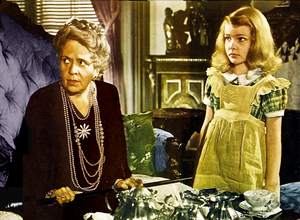
La Malédiction des hommes-chats est un film américain, réalisé par Robert Wise et Gunther von Fritsch, sorti en 1944.